Made in USA

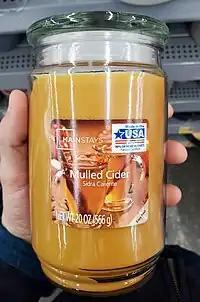
A scented candle with a sticker that says "Made in the USA with 90% or more US parts"

According to the FTC, "Made in USA" means that “all or virtually all” the product has been made in the United States of America. The product should contain only negligible foreign content. The FTC Enforcement Policy Statement on U.S. Origin Claims says there is no single "bright line" determining what "all or substantially all" means. The minimum requirement is that the final assembly or processing of the product must take place within the United States. Examples are given on the FTC site; a barbecue grill made of components made in the US with the exception of the knobs may be called "Made in USA" while a garden tool with an imported motor may not.